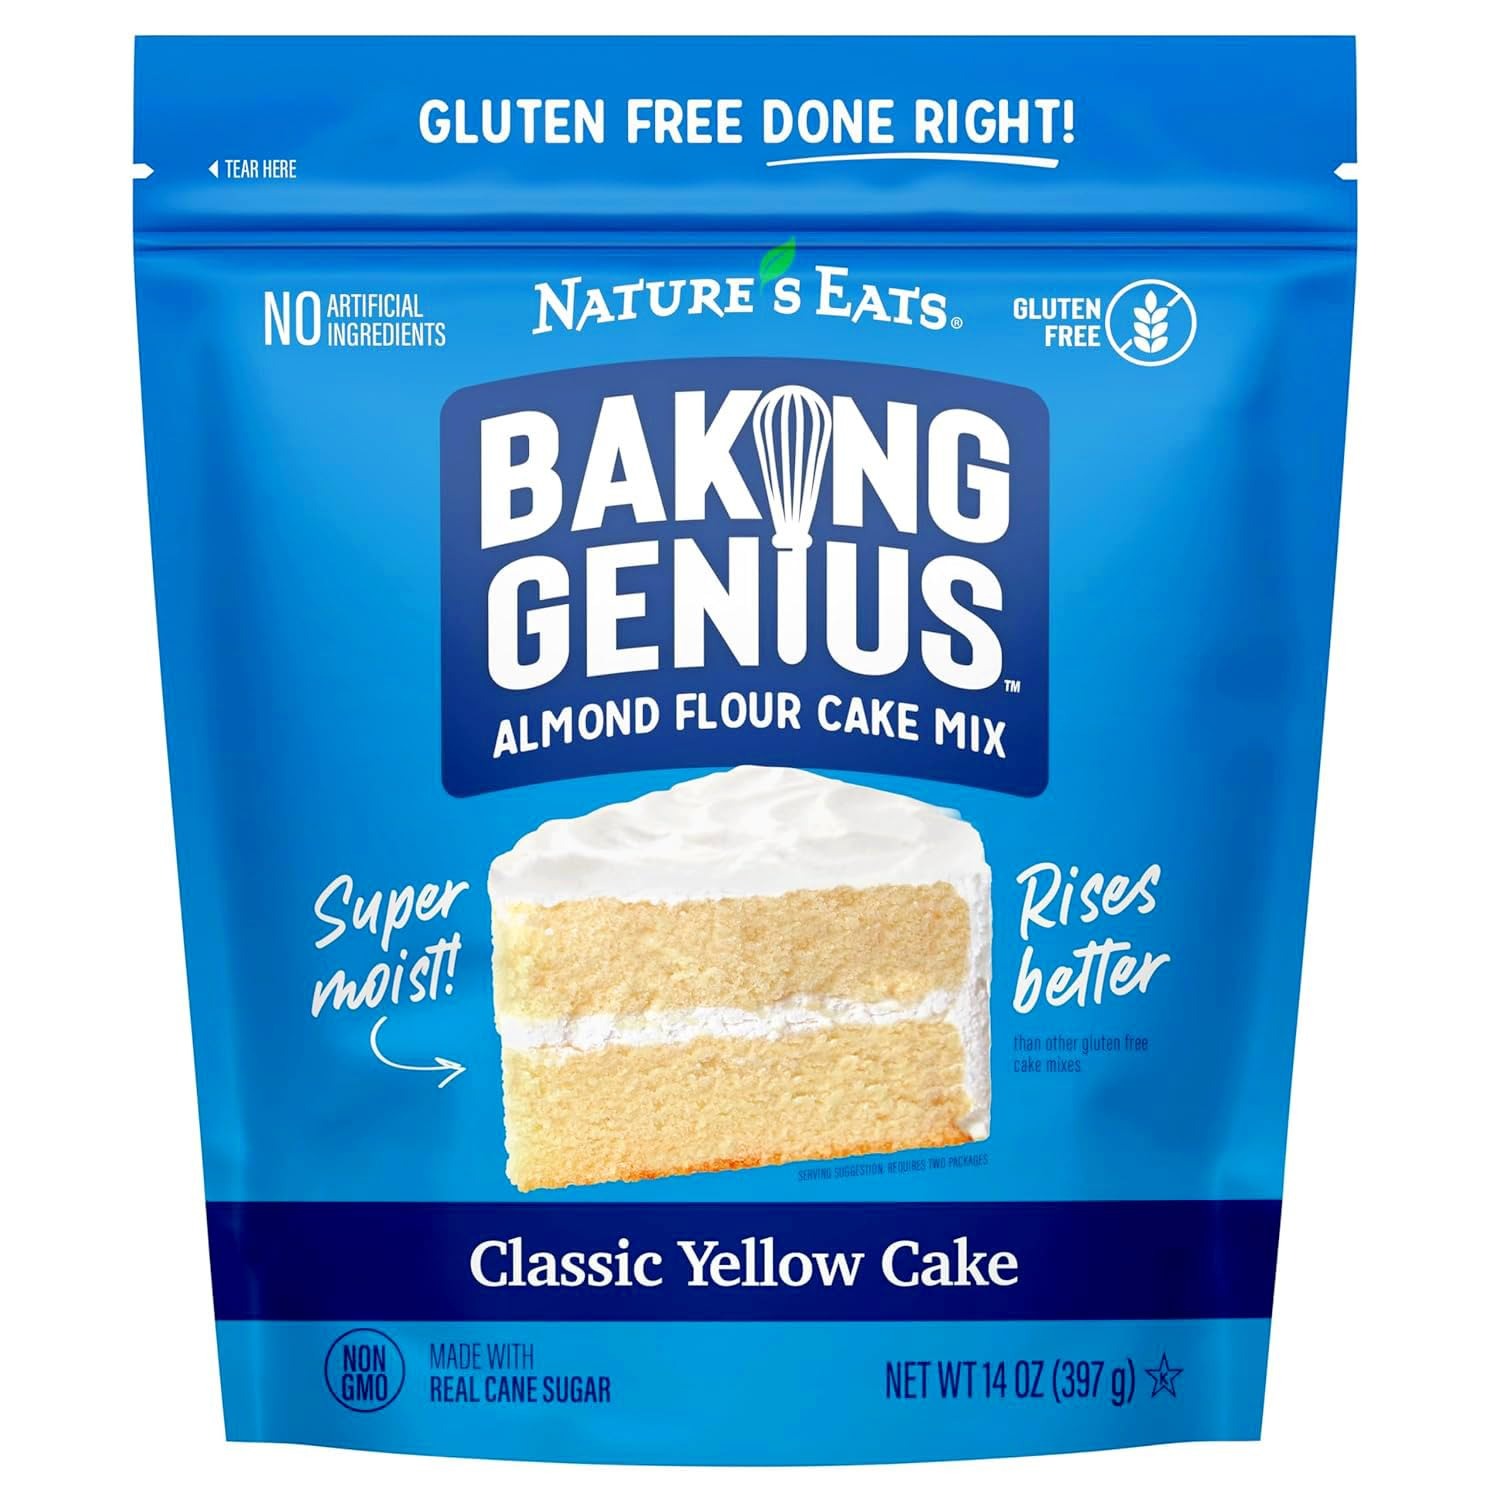
Item Name: Nature’s Eats Baking Genius Classic Yellow Cake Almond Flou
Bullet Point 1: Rises Like Real Cake — Naturally fluffy and rich thanks to our almond flour blend...no flat bakes here.
Bullet Point 2: 100% Gluten-Free + Grain-Free — Made without wheat, rice, or fillers. A smart blend of almond, coconut, and root-based flours for a perfect bake.
Bullet Point 3: Moist, Soft Texture Every Time — Bakes up tender and delicious...no dry, crumbly disappointments like most GF mixes.
Bullet Point 4: Clean Label Ingredients — Almond flour, coconut flour, arrowroot, and a touch of cane sugar. No gums or preservatives, ever.
Bullet Point 5: Perfect for Any Occasion — From birthdays and holidays to school cupcakes or weeknight cravings, it’s your go-to celebration mix.
Value: 14.0
Unit: Ounce

Price: 4.69